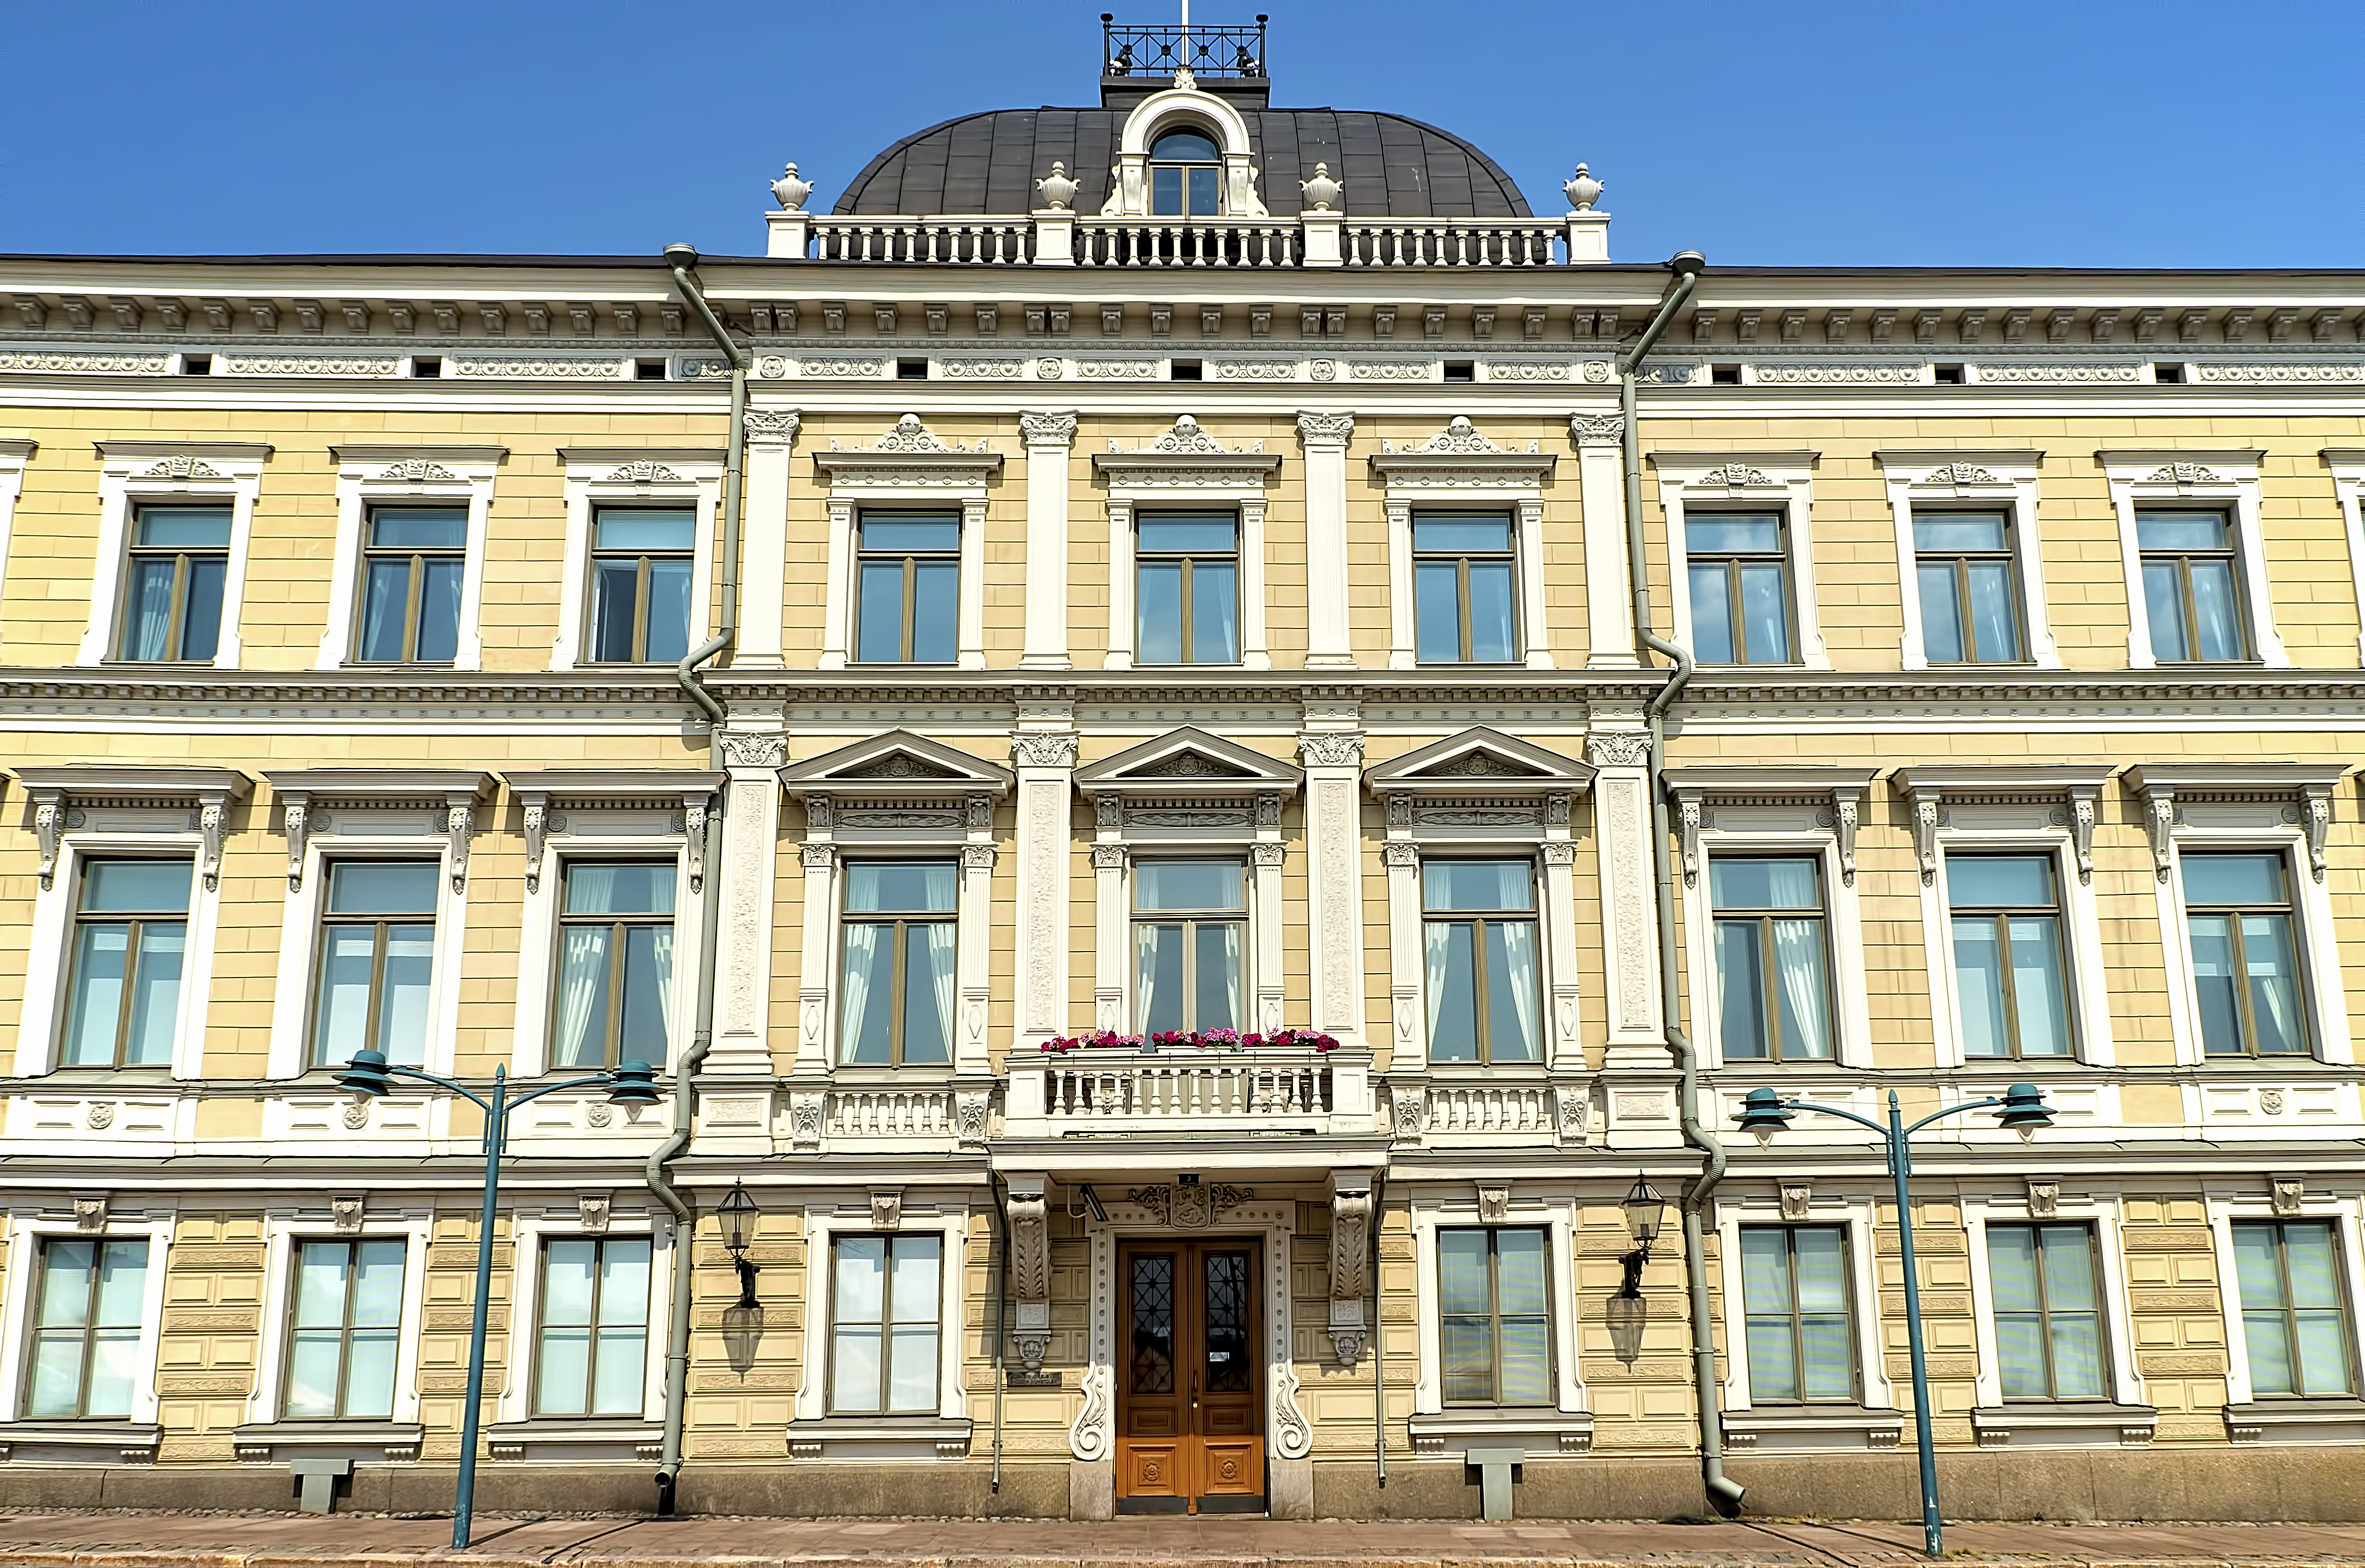
architecture, building, palace, city, downtown, landmark, facade, court, finland, helsinki, estate, supreme, neighbourhood, urban area